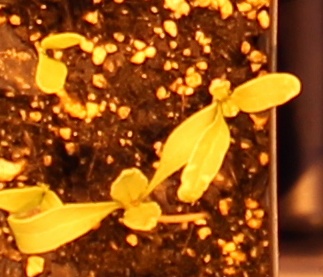
Label: Sugar beet